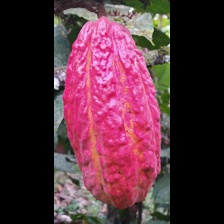
Label: sana